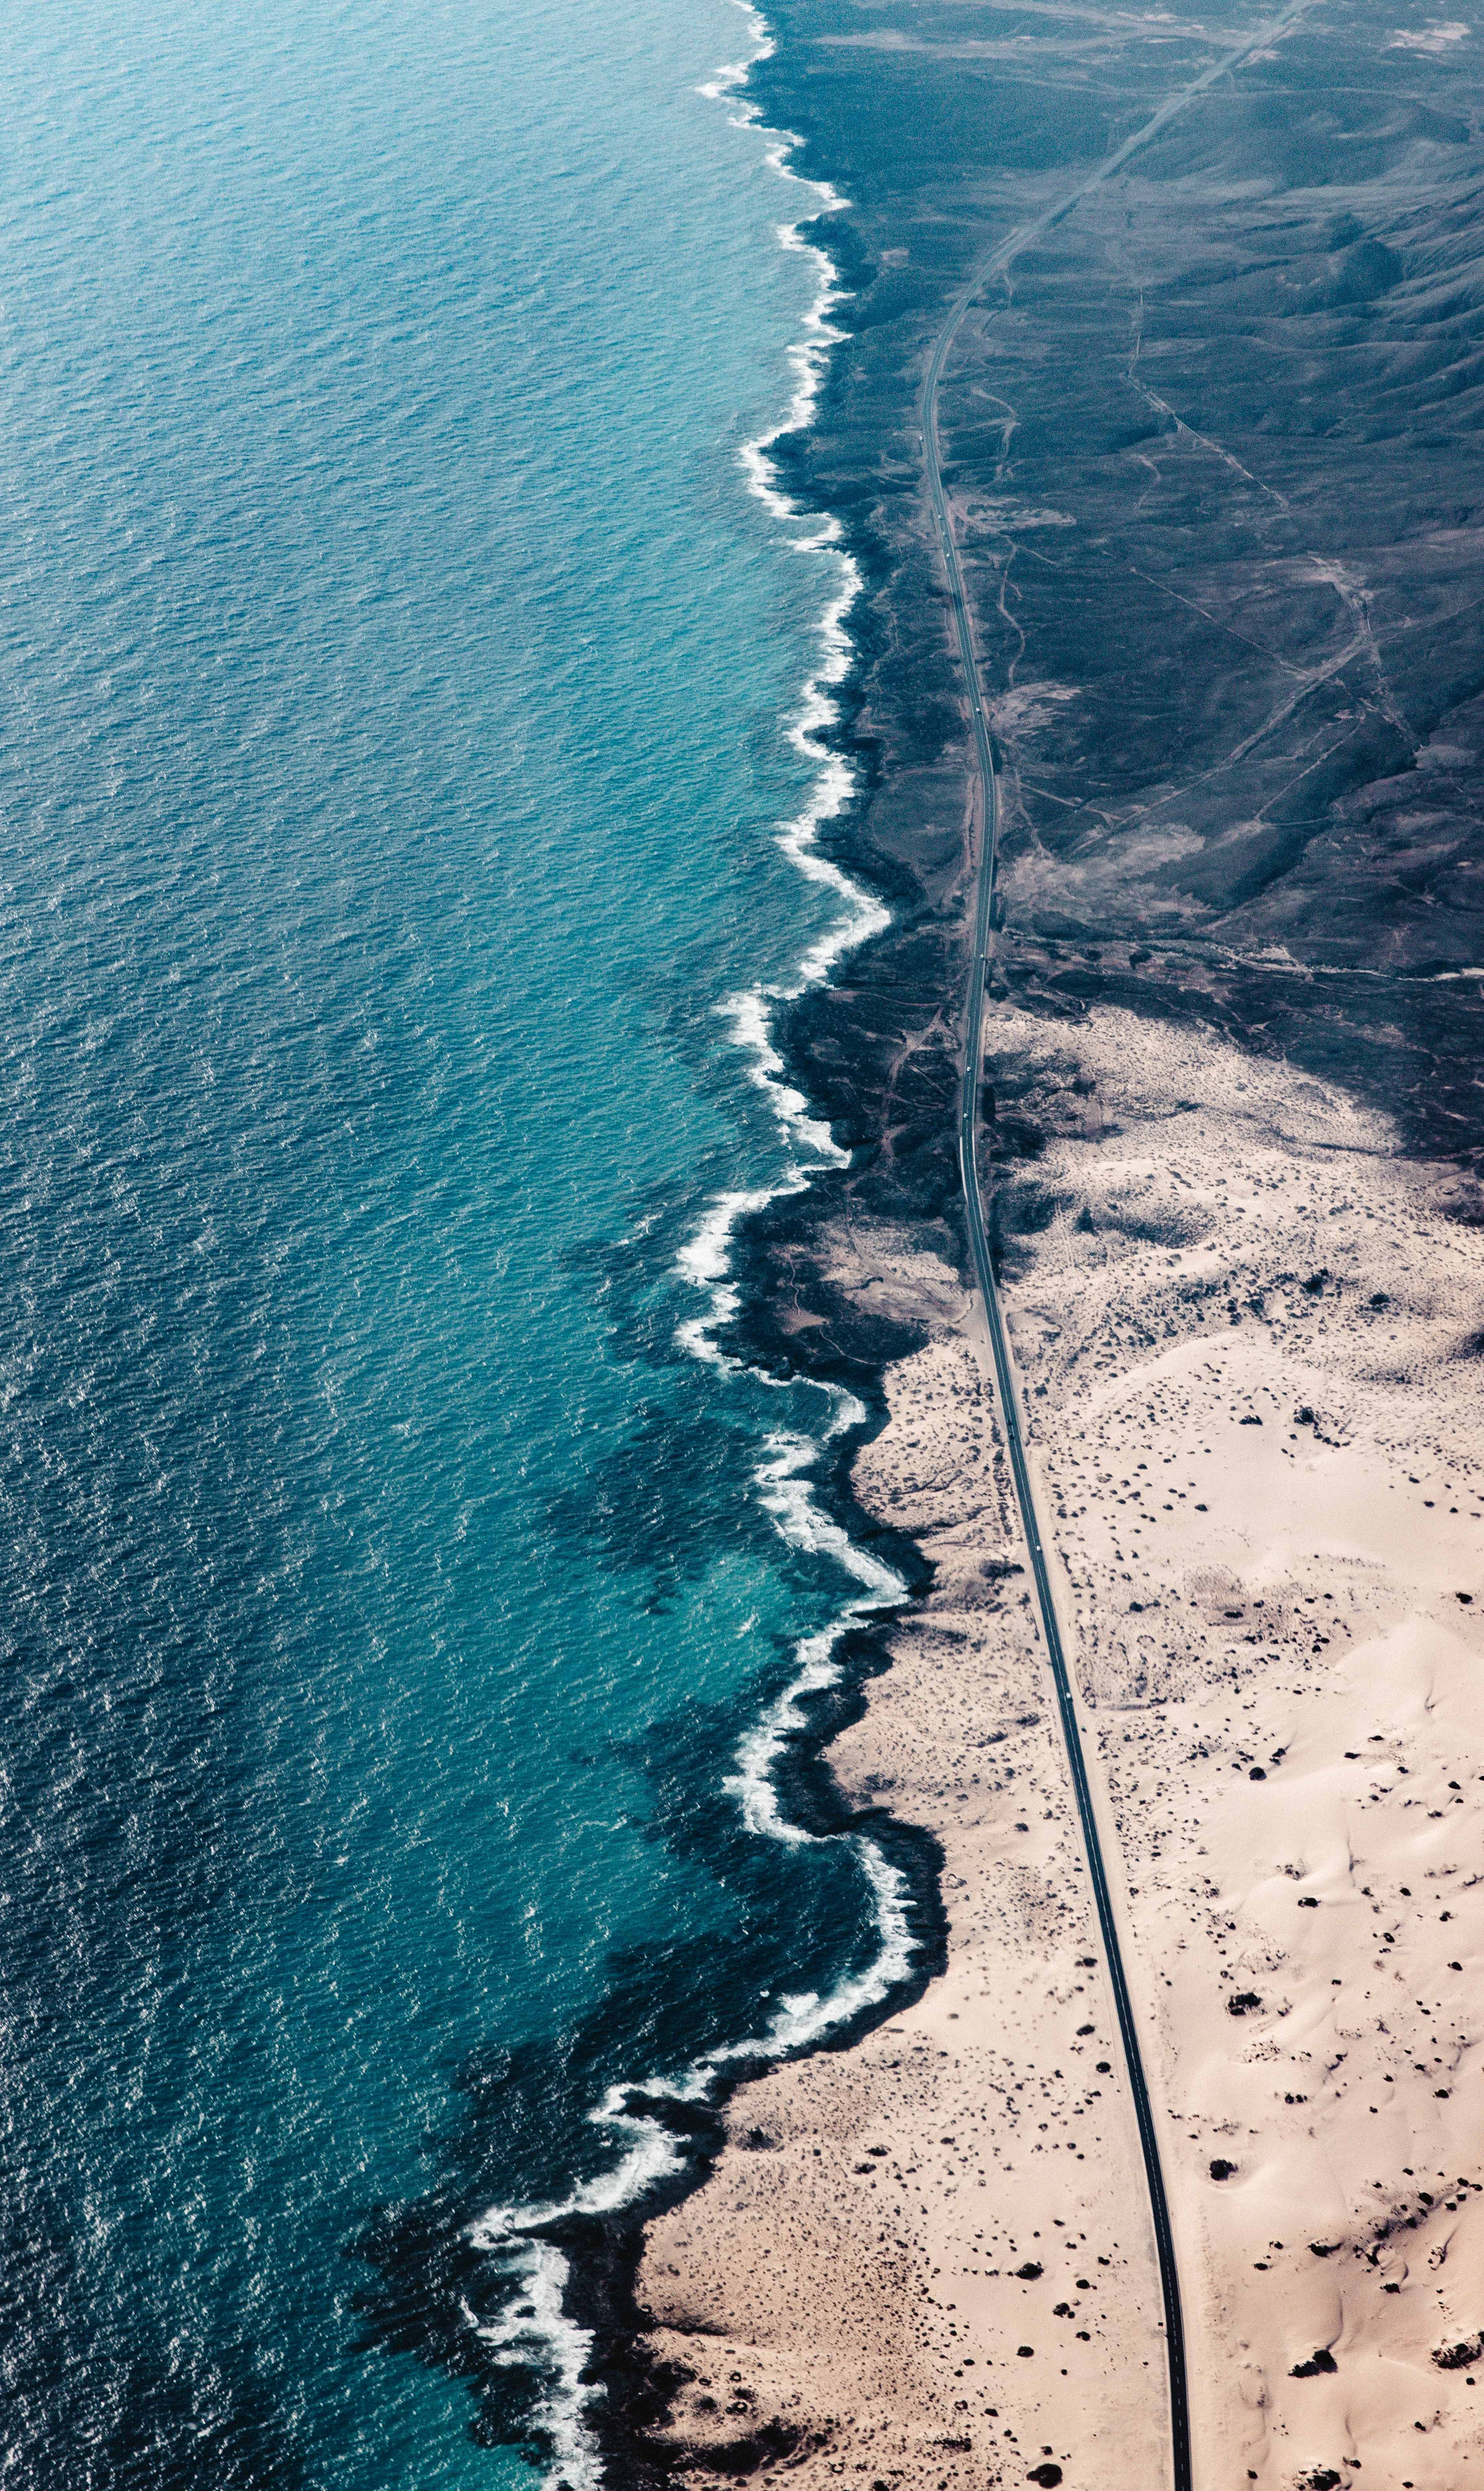
natural, water, water resources, azure, coastal and oceanic landforms, beach, tree, horizon, natural landscape, landscape, waterway, shore, wind wave, headland, lake, bird's eye view, sand, wave, coast, channel, tropics, bay, ocean, road, palm tree, spit, cape, sound, aerial photography, island, city, inlet, peninsula, air travel, vacation, sea, promontory, tide, sky, fixed link